Apocalypse Now

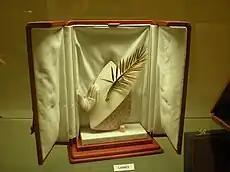
The 1979 Cannes Film Festival Palme d'Or was awarded to "Apocalypse Now".

At Cannes, Zoetrope technicians worked during the night before the screening to install additional speakers to achieve Murch's 5.1 soundtrack. A three-hour version of "Apocalypse Now" was screened as a work in progress at the 1979 Cannes Film Festival on Saturday, May 19, 1979 and met with prolonged applause. It was the first work in progress ever shown in competition at the festival. At the subsequent press conference, Coppola criticized the media for releasing premature reviews and for attacking him and the production during their problems filming in the Philippines. He said, "We had access to too much money, too much equipment, and little by little we went insane," and "My film is not about Vietnam, it "is" Vietnam." His comments upset newspaper critic Rex Reed, who reportedly stormed out of the conference. "Apocalypse Now" won the Palme d'Or for best film, along with Volker Schlöndorff's "The Tin Drum" – a decision reportedly greeted with "some boos and jeers from the audience."